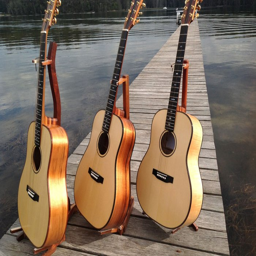
blonde guitars on the jetty